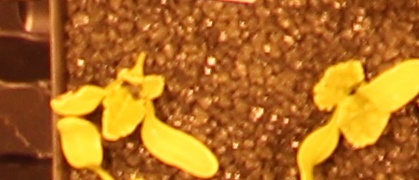
Label: Sugar beet